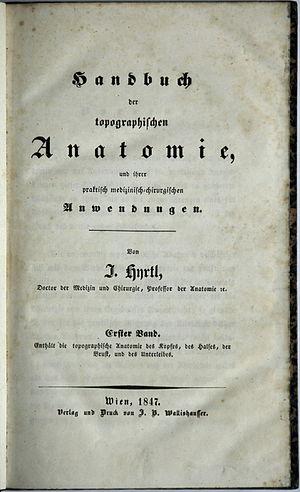
Josef Hyrtl est un anatomiste autrichien.